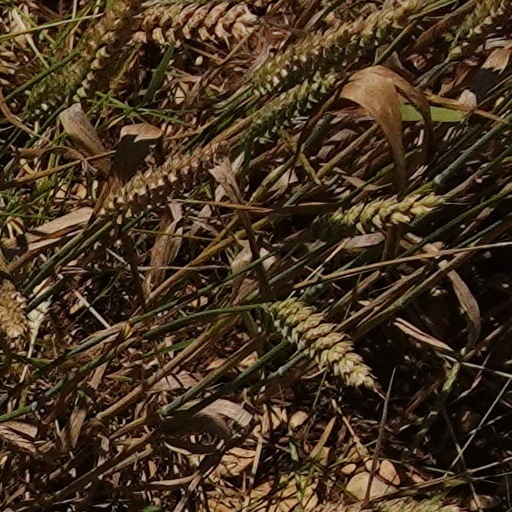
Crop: wheat